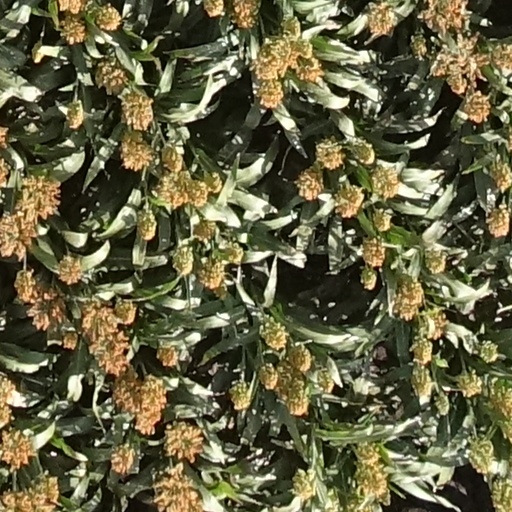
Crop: sorghum